The Day That Went Missing

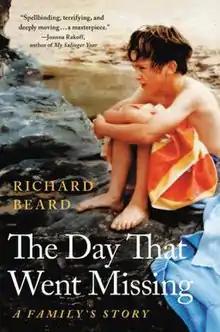

The Day That Went Missing: A Family's Story is a memoir written by English author Richard Beard about a family tragedy that occurred when he was a boy and the collective denial perpetrated by his entire family in its wake.